Properties of nonmetals (and metalloids) by group

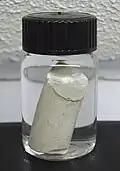
White phosphorus, stored under water to prevent its oxidation

Hydrogen is a colourless, odourless, and comparatively unreactive diatomic gas with a density of 8.988 × 10 g/cm and is about 14 times lighter than air. It condenses to a colourless liquid −252.879 °C and freezes into an ice- or snow-like solid at −259.16 °C. The solid form has a hexagonal crystalline structure and is soft and easily crushed. Hydrogen is an insulator in all of its forms. It has a high ionisation energy (1312.0 kJ/mol), moderate electron affinity (73 kJ/mol), and moderate electronegativity (2.2). Hydrogen is a poor oxidising agent (H + 2"e" → 2H = –2.25 V at pH 0). Its chemistry, most of which is based around its tendency to acquire the electron configuration of the noble gas helium, is largely covalent in nature, noting it can form ionic hydrides with highly electropositive metals, and alloy-like hydrides with some transition metals. The common oxide of hydrogen (HO) is a neutral oxide.